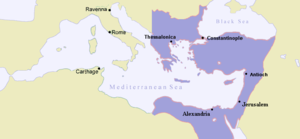
Justin Iᵉʳ est né en 450 ou 452 près de Niš et mort le 1ᵉʳ août 527 à Constantinople. Empereur byzantin à un âge avancé, il règne du 10 juillet 518 à sa mort. Il est le fondateur de la dynastie justinienne.
La guerre des Goths est un conflit qui opposa les Byzantins et les Ostrogoths en Italie entre 535 et 553. Cette guerre intervient à la suite de la décision de Justinien Iᵉʳ en 535 de reconquérir les provinces romaines occidentales perdues à la fin du siècle précédent lors de leur conquête par les Hérules d'Odoacre puis les Ostrogoths de Théodoric le Grand.